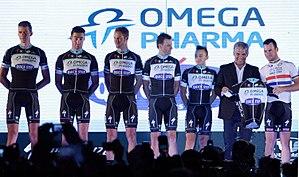
La saison 2014 de l'équipe cycliste Omega Pharma-Quick Step est la douzième saison au total de la formation belge, mais la troisième saison de l'équipe avec le nouveau sponsor Omega Pharma arrivé de l'ancienne Omega Pharma-Lotto et Quick Step, rapprochement fait en cours d'année 2011. En tant qu'équipe World Tour, l'équipe participe à l'ensemble du calendrier de l'UCI World Tour du Tour Down Under en janvier au Tour de Pékin en octobre. Parallèlement au World Tour, Omega Pharma-Quick Step peut participer aux courses des circuits continentaux de cyclisme.